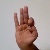
The image shows a hand gesture representing the letter 'F' in Indian Sign Language.